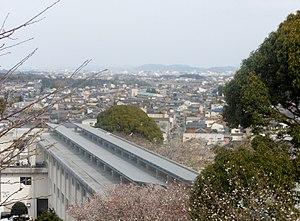
Tamaki est un bourg du district de Watarai, situé dans la préfecture de Mie, au Japon.